Oliver Grace

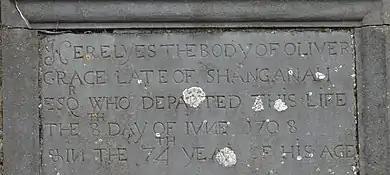
Oliver Grace Mausoleum Inscription

Oliver Grace's 3rd great-grandfather, Sir Oliver Grace, was Knight of Ballylinch and Legan Castles, County Kilkenny, Lord of Carney, Tipperary, and Member of Parliament (MP) for that county in 1559. He married Mary, daughter of Sir Gerald Fitzgerald, 3rd Lord Decies, by his wife Ellice, daughter of Piers Butler, 8th Earl of Ormonde.